Zihuatanejo Project

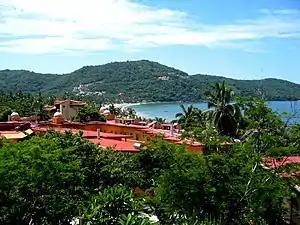
Playa La Ropa near the site of the Zihuatanejo Project

The Zihuatanejo Project was a psychedelic training center and intentional community created during the beginning of the counterculture of the 1960s by Timothy Leary and Richard Alpert under the umbrella of their nonprofit group, the International Federation for Internal Freedom (IFIF). The community was located in Zihuatanejo, Guerrero, Mexico, and took up residence at the Hotel Catalina in the summers of 1962 and 1963.